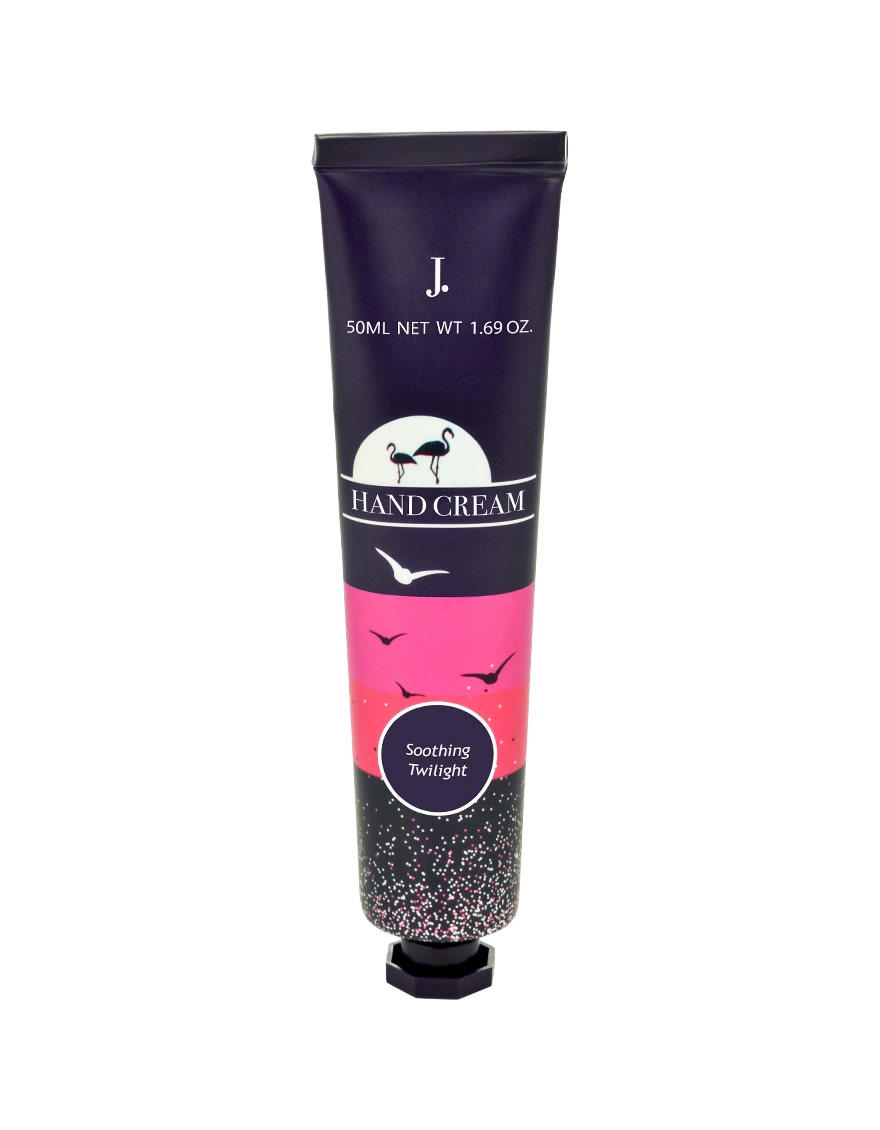
black sea salt hand cream